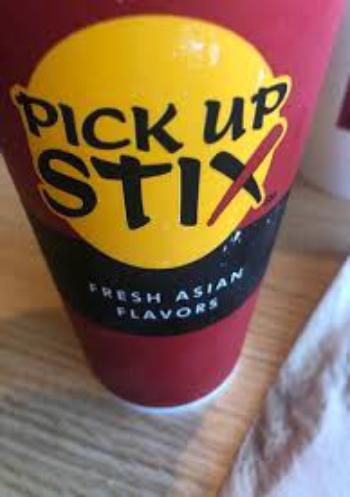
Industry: Food